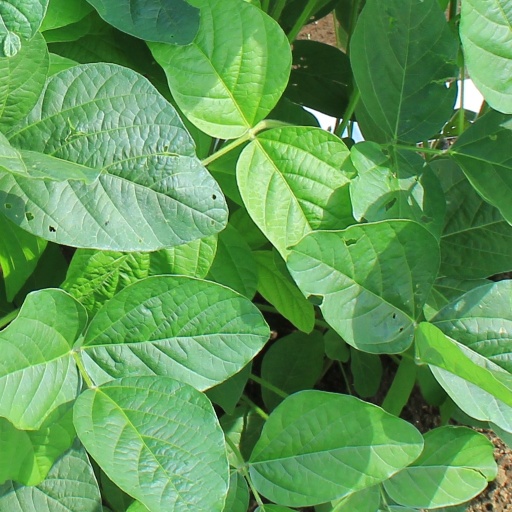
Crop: soybean